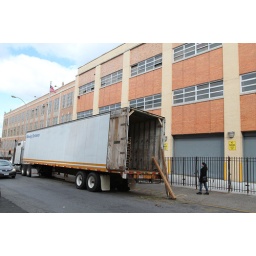
The truck full of sedum, a roof plant, parked in front of Alfred E. Smith